Loring R-III

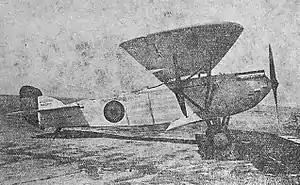

The Loring R-III or R-3 was a 1920s Spanish two-seat sesquiplane reconnaissance and light attack aircraft designed by engineer Eduardo Barrón and built by Dr. Jorge Loring's company — "Talleres Loring".